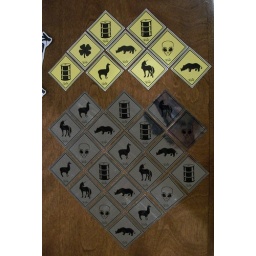
Some warning sign sticker designs, in yellow and metalic silver.